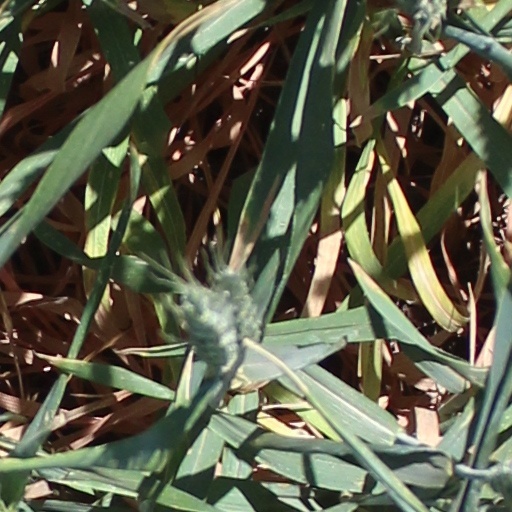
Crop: wheat